Elise Johnson McDougald

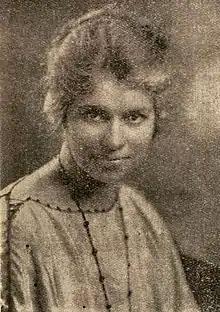

McDougald was born in Manhattan, where her father, Dr. Peter Augustus Johnson, was one of the first African-American doctors and a founder of the National Urban League.